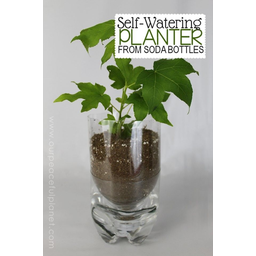
Label: plastic